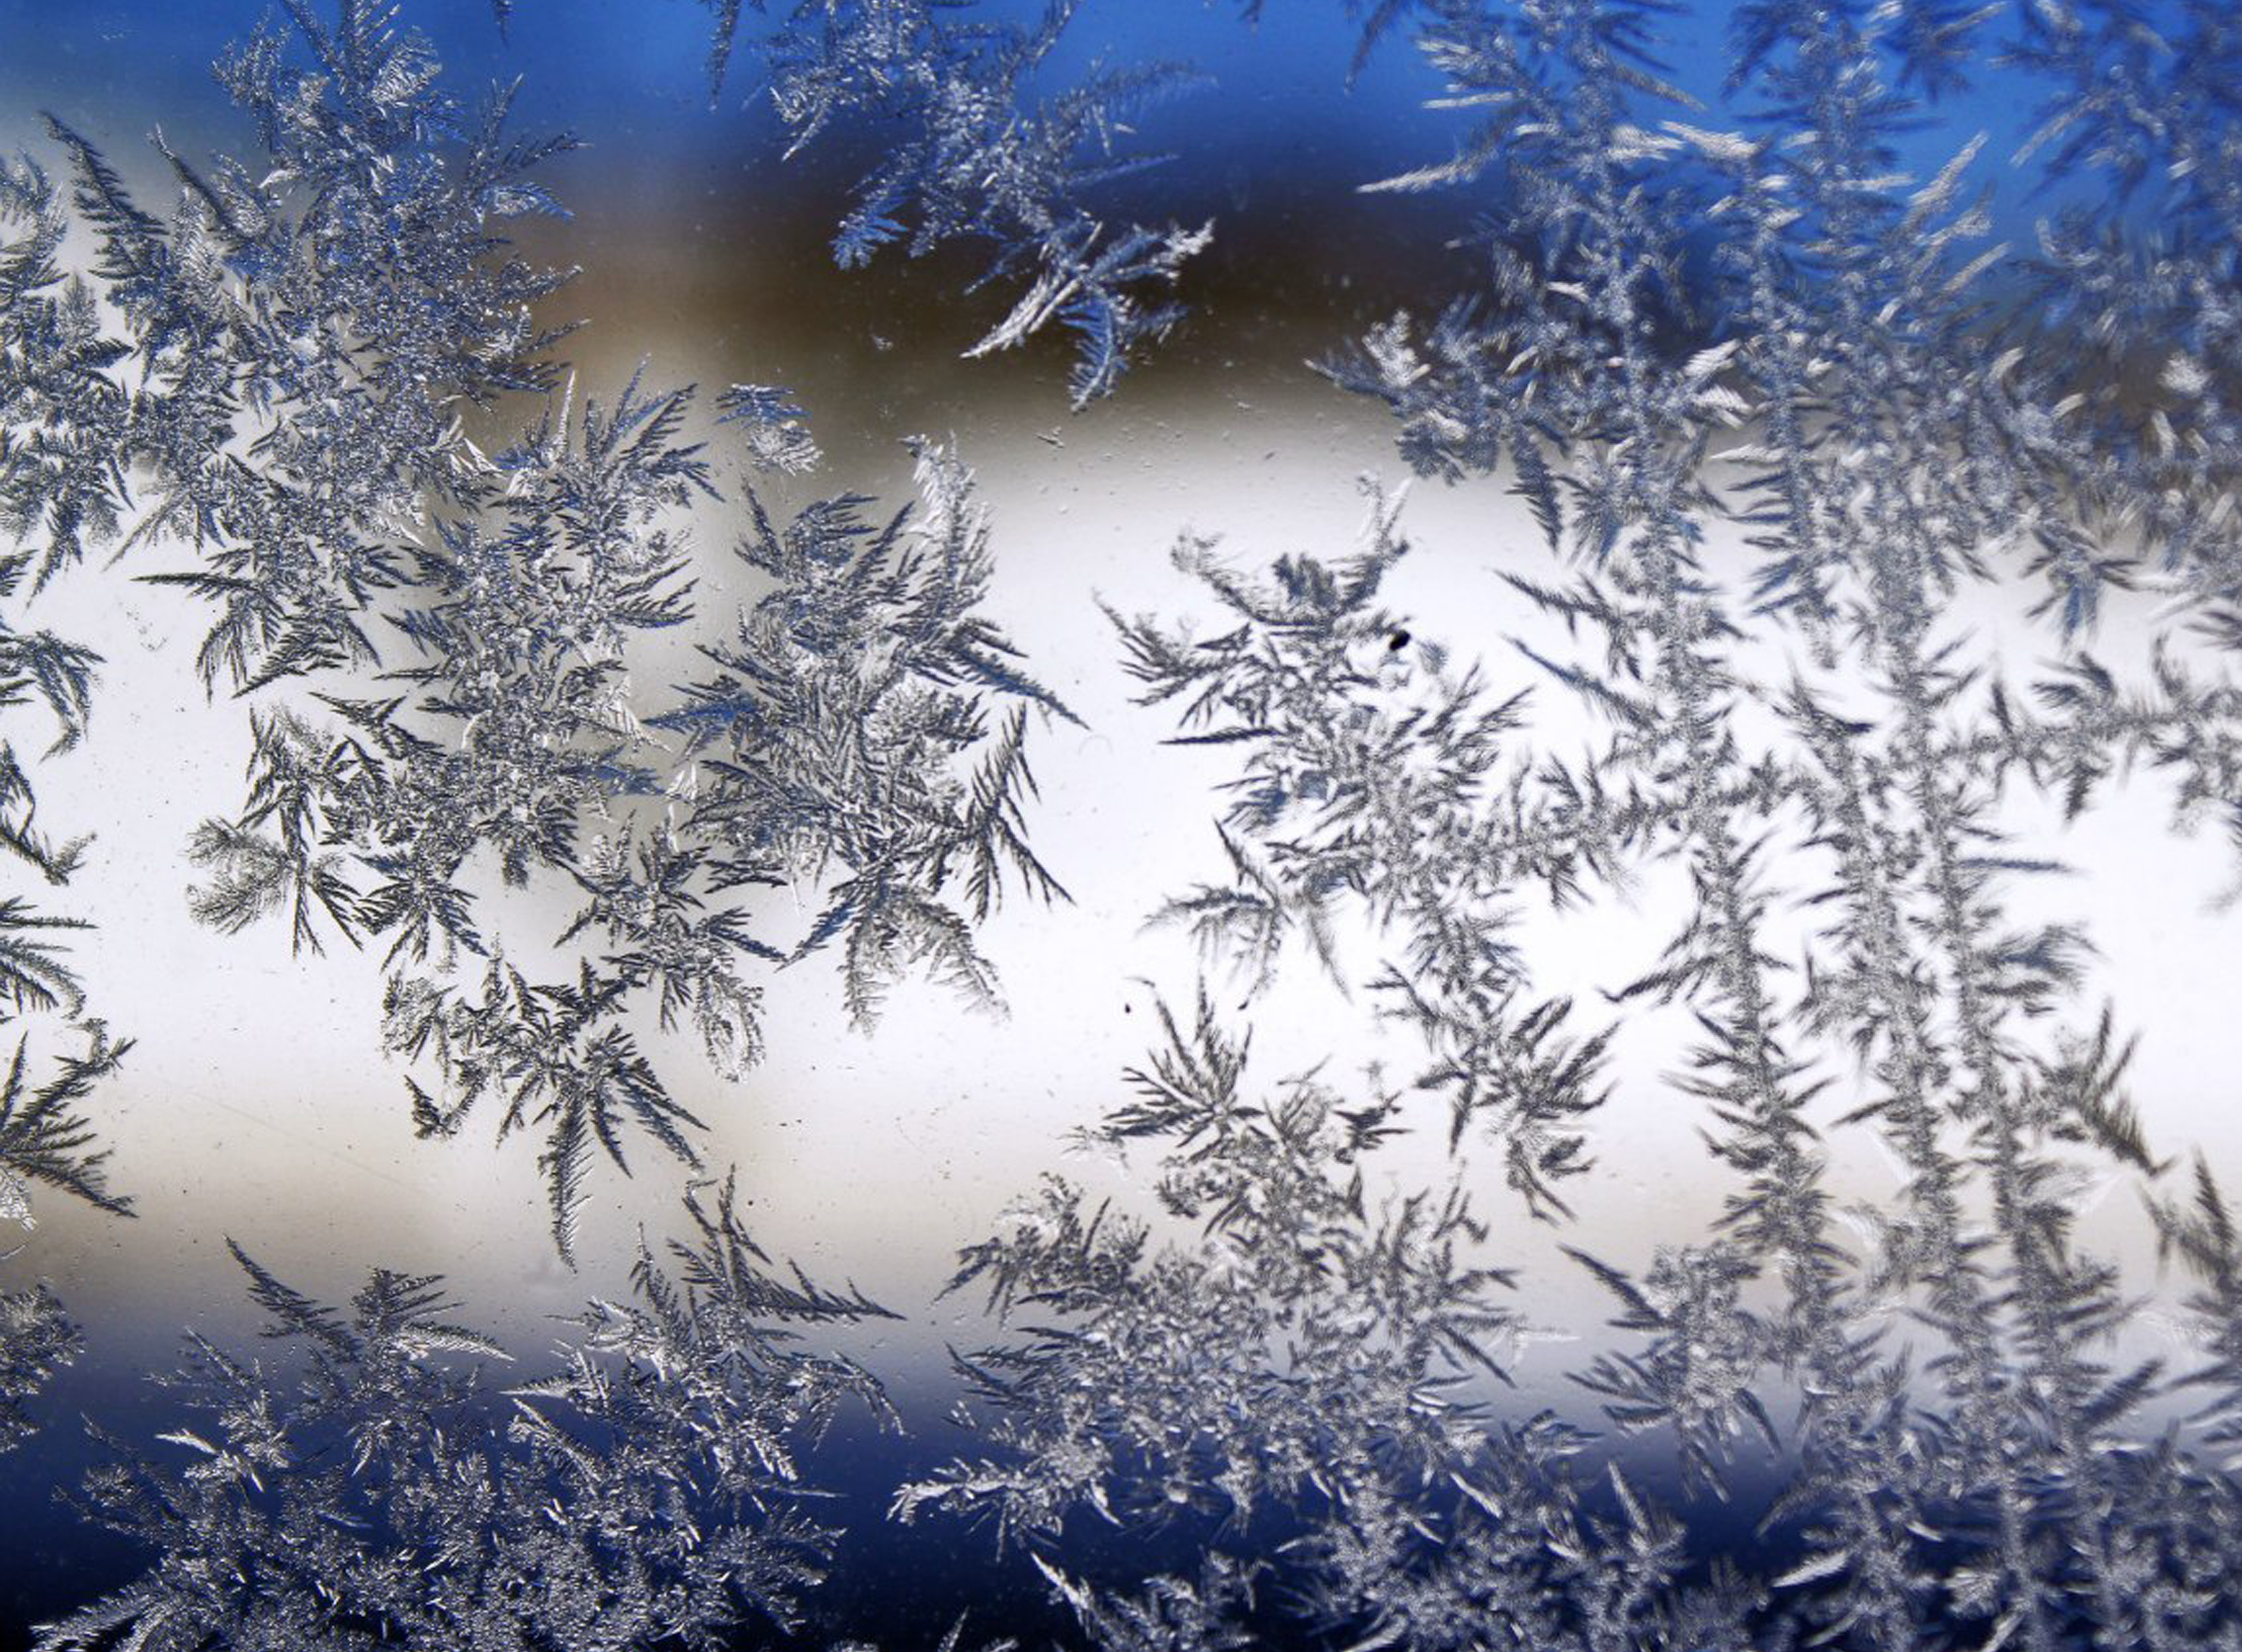
landscape, tree, branch, snow, cold, winter, texture, glass, frost, ice, weather, fir, season, snowflake, spruce, design, winter dream, coldly, snowflakes, freezing, krupnyj plan, snowflake frost, woody plant